Flex Ltd.

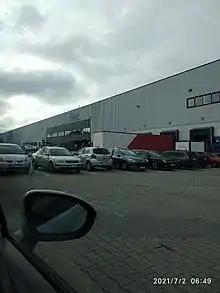
Flex offices/warehouse in Łódź

Flex Ltd. (previously known as Flextronics International Ltd. or Flextronics) is an American Singapore-domiciled multinational manufacturing company. It is the third largest global electronics manufacturing services (EMS), original design manufacturer (ODM) company by revenue, behind only Pegatron for what concerns original equipment manufacturers. Flex's U.S. corporate headquarters are located in Austin, Texas. The company has manufacturing operations in over 30 countries, totaling about 172,000 employees.